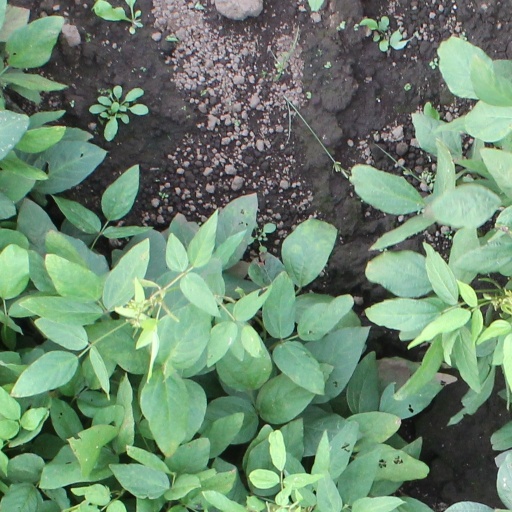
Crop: soybean